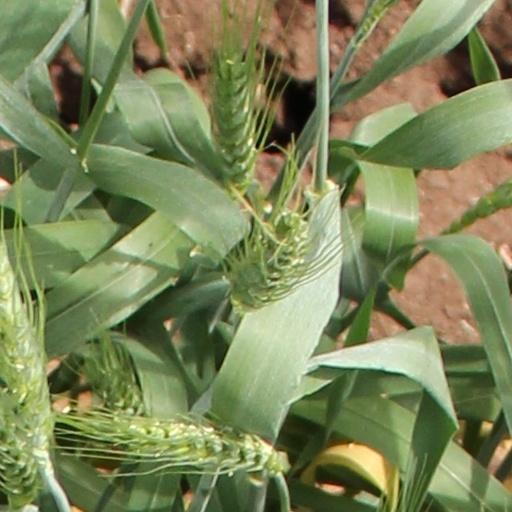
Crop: wheat